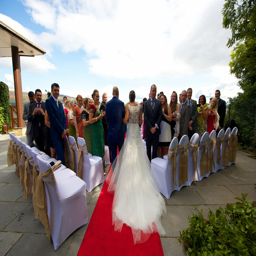
lodge on the wedding photography